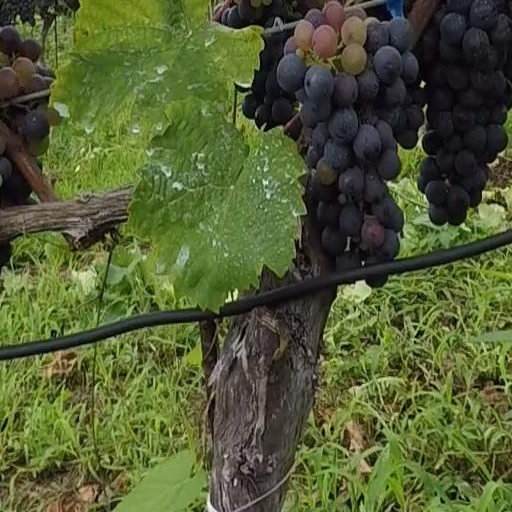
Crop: grape